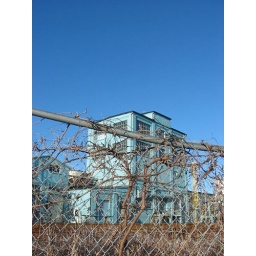
i just liked the colour of the building against the colour of the sky